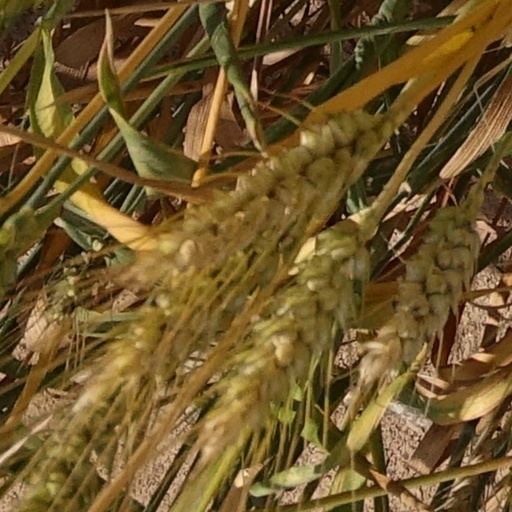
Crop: wheat